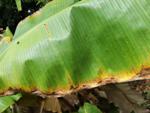
Label: xamthomonas